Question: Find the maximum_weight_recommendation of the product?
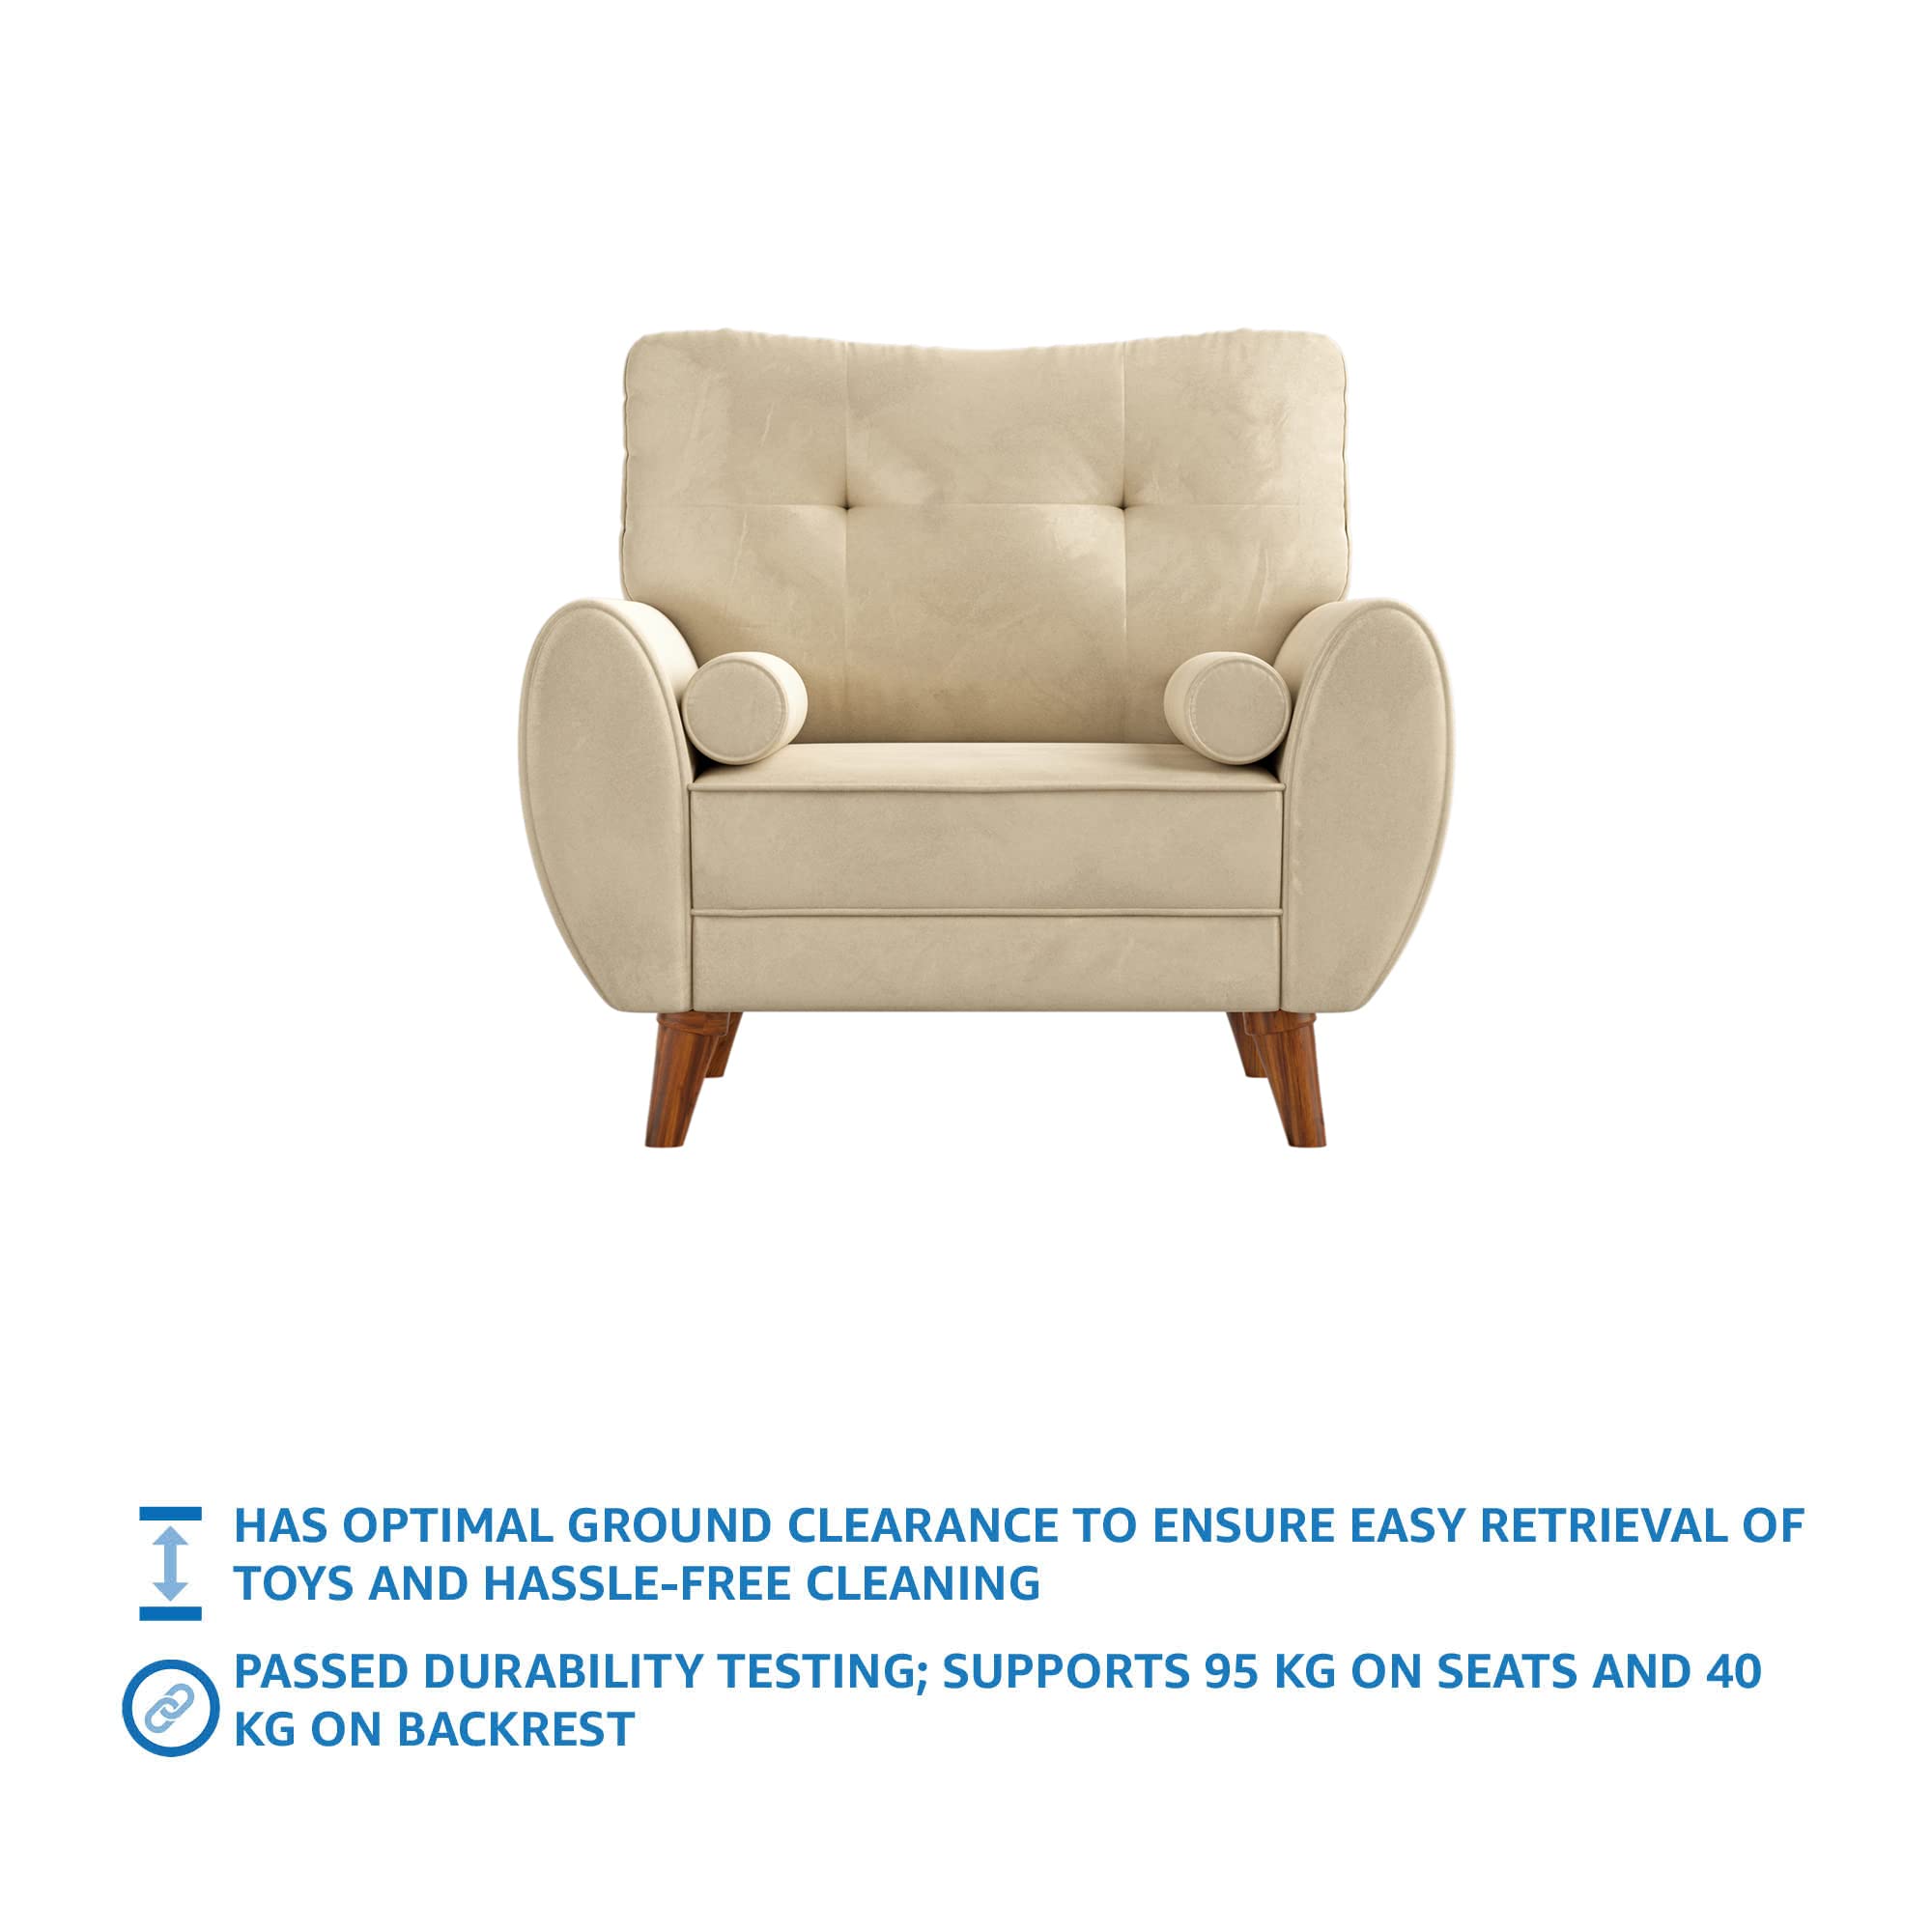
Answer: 95 kilogram